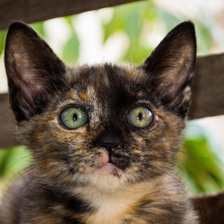
Label: animals